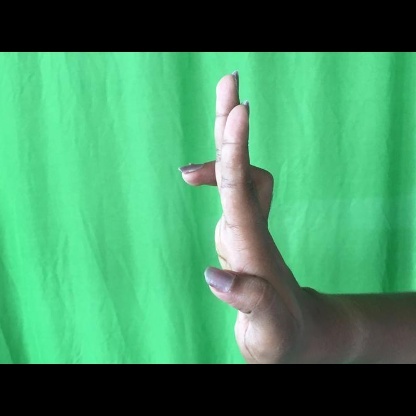
Mudra: Ardhapathaka